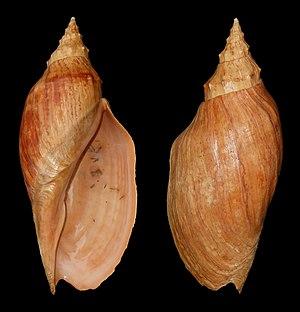
Les Volutidae sont une famille de mollusques gastéropodes de l'ordre des Neogastropoda.